River Thames

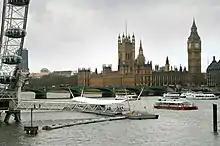
Passenger service on the River Thames

The Stuart monarchs and the City of London organised pageants on the river, including "London's Love to Prince Henry" in May 1610, and a theatrical sea battle for the Wedding of Princess Elizabeth and Frederick V of the Palatinate in February 1613. During a series of cold winters the Thames froze over above London Bridge: in the first Frost Fair in 1607, a tent city was set up on the river, along with a number of amusements, including ice bowling.